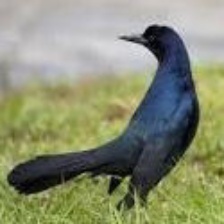
Species: BREWERS BLACKBIRD
Scientific name: EUPHAGUS CYANOCEPHALUS